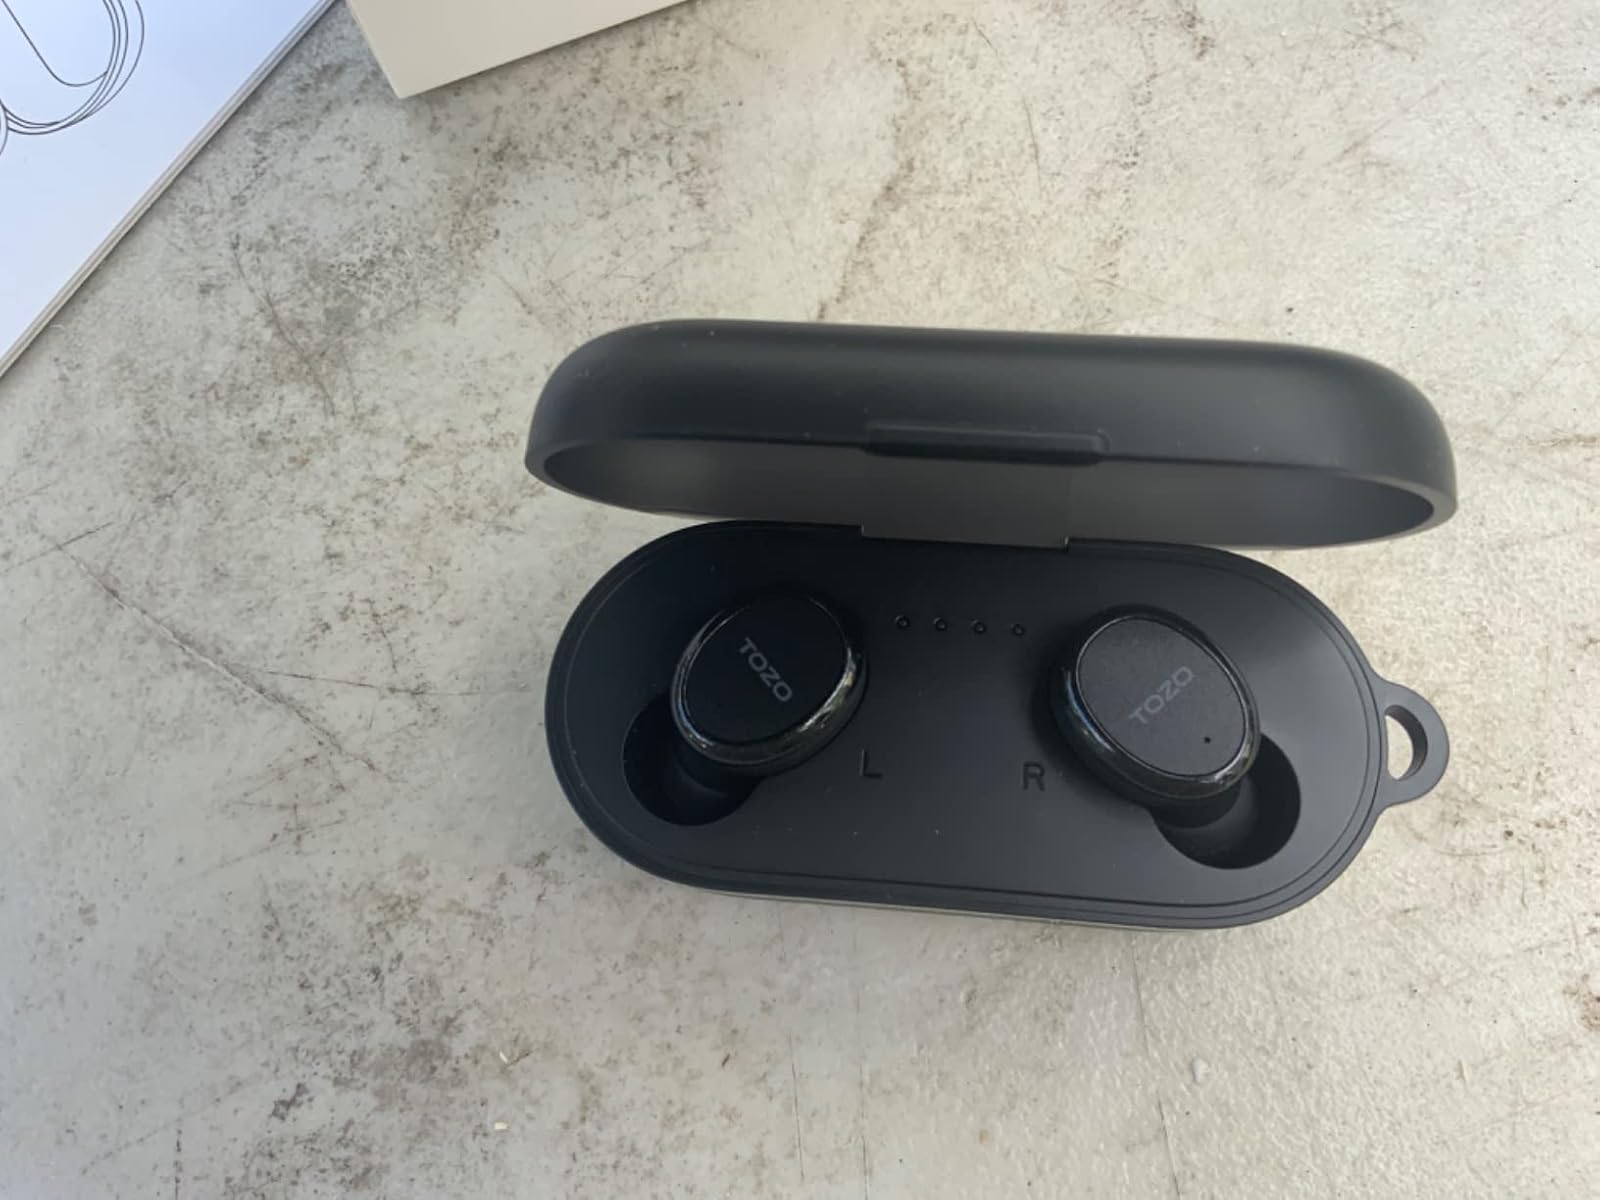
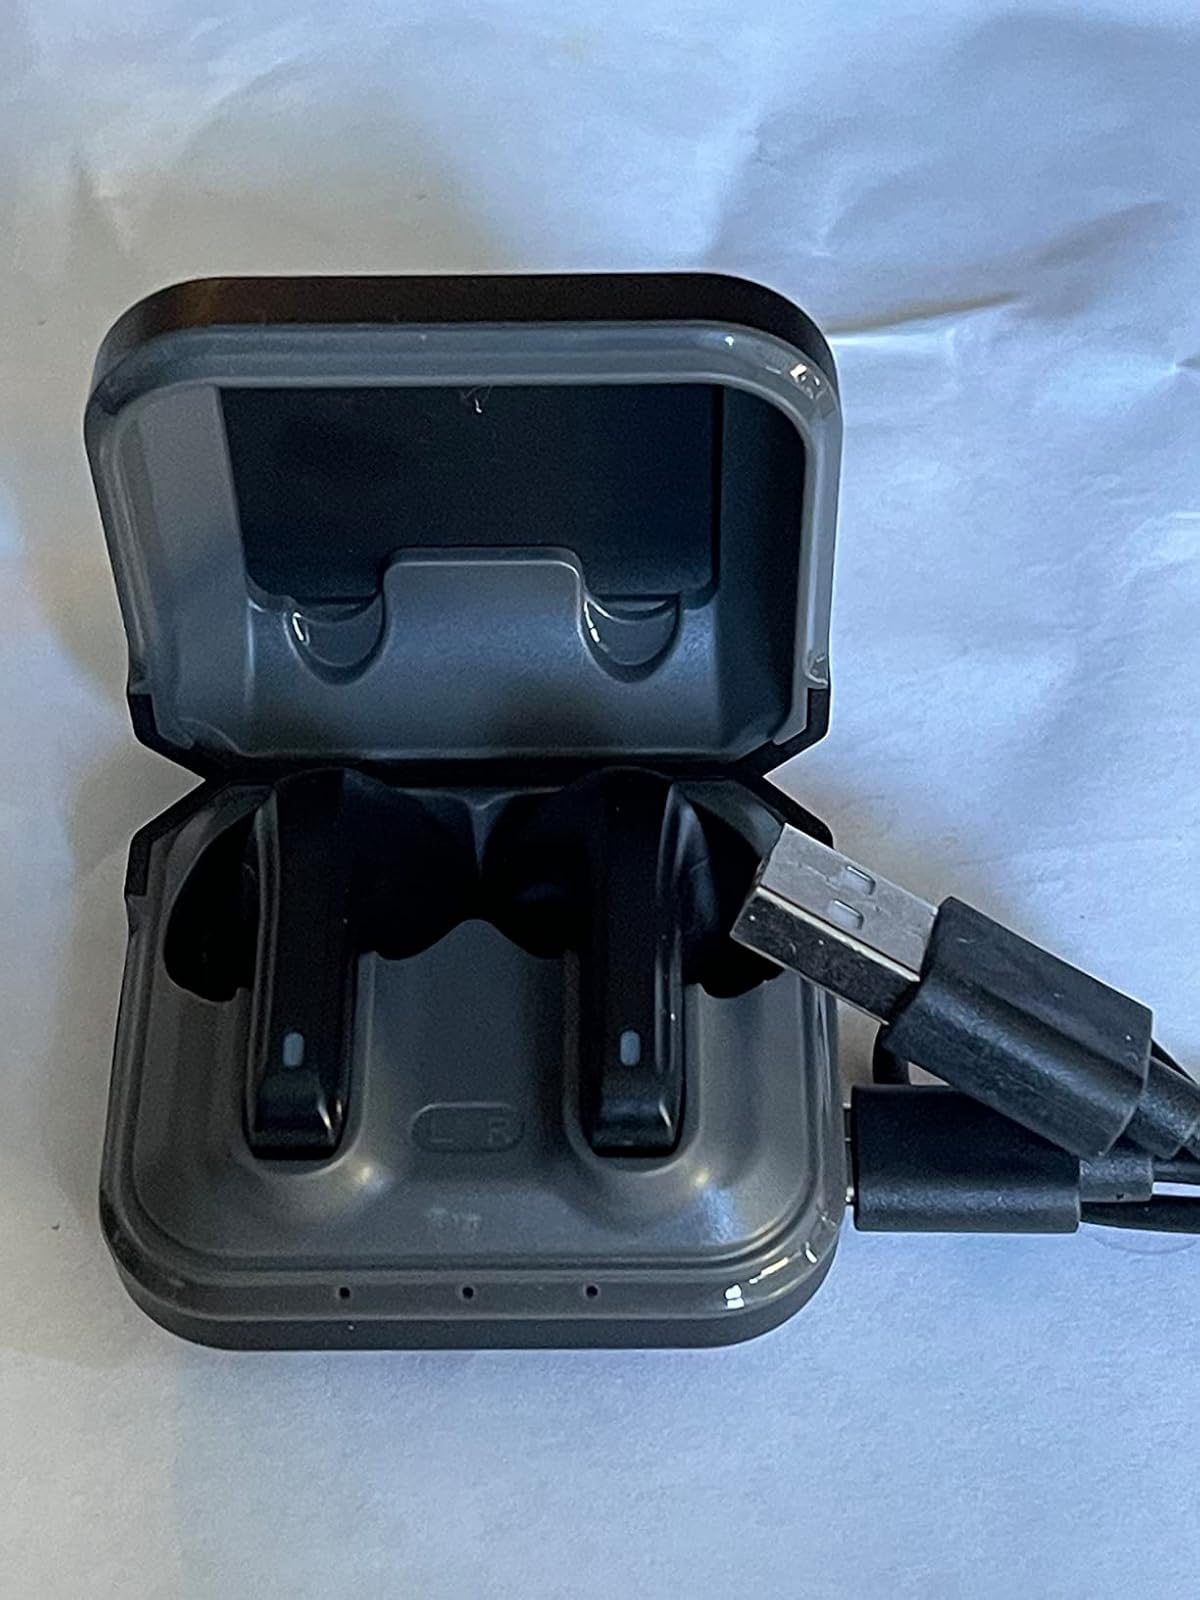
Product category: earbuds
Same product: no